Epping Forest

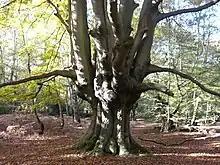
An overgrown Beech pollard, in Epping Forest

In the first decades of the 19th century, the Lord Warden of Epping Forest, William Long-Wellesley, acquiesced to the enclosure of of forest land, about a third of the remaining total, by the lords of the manors who held freeholds in the forest. The government was keen to enclose land for farming and building development and allowed the Commissioners of Woods, Forests and Land Revenues to sell off further freeholds in the forest.